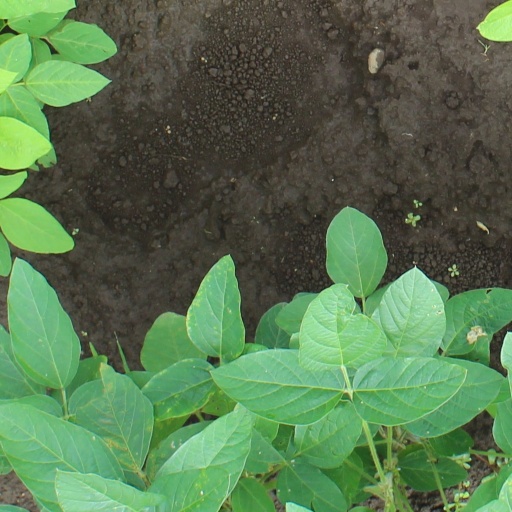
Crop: soybean